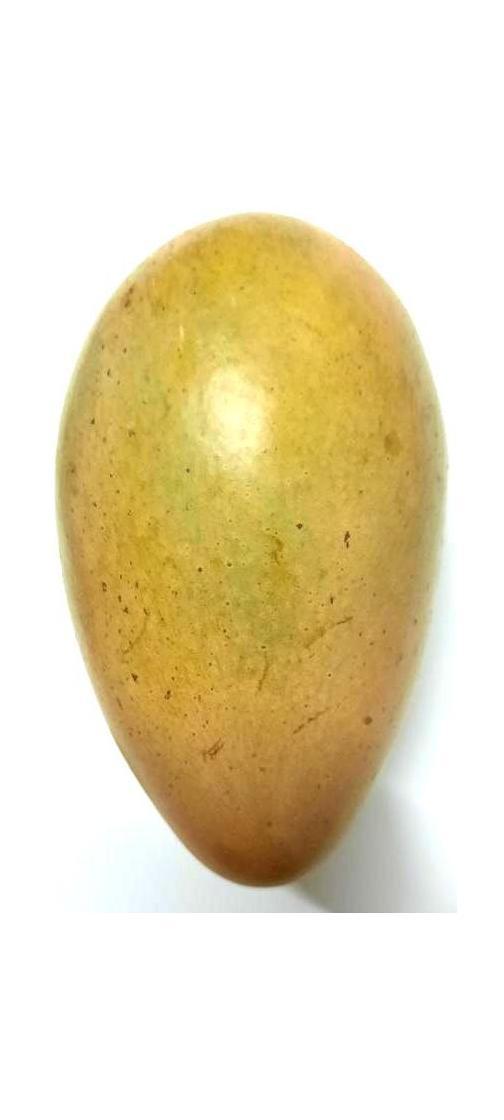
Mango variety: Shada